Thracian language

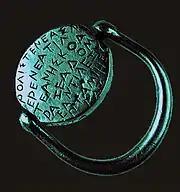
The Ring of Ezerovo, found in 1912

Only four Thracian inscriptions of any length have been found. The first is a gold ring found in 1912 in the village of Ezerovo (Plovdiv Province of Bulgaria); the ring was dated to the 5th century BC. The ring features an inscription in a Greek script consisting of 8 lines, the eighth of which is located on the rim of the rotating disk; it reads without any spaces between: